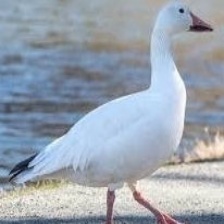
Species: SNOW GOOSE
Scientific name: ANSER CAERULESCENS
ImageNet parent category: goose